History of Richmond, Virginia

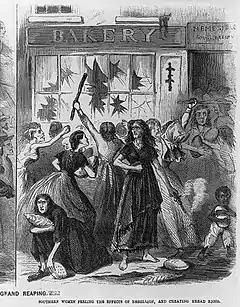
Bread riots in Richmond

For much of the 19th century, the institution of slavery shaped several local issues. Shockoe Bottom became a center for slave trading in the years after Congress prohibited the US-African Slave Trade in 1808. It is believed that between 1800 and 1865, 300,000 slaves were sent from Virginia, a majority of them from Richmond's Shockoe Bottom markets and auctions, to work in the deep south.